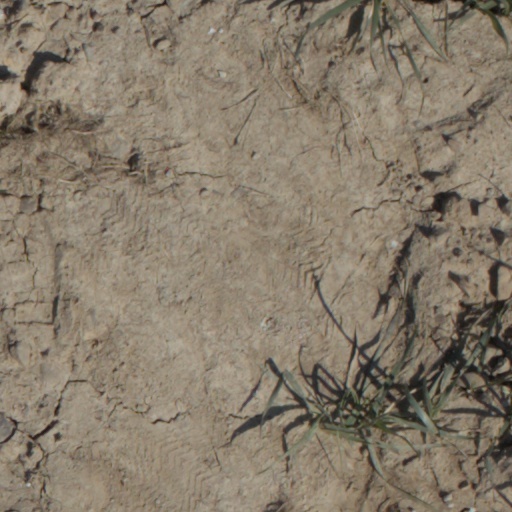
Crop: wheat